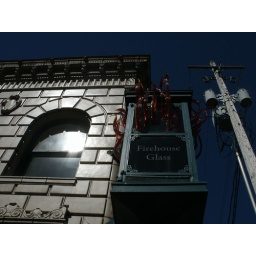
This building had beautiful blow glass on display, but their sign was a work of art by itself!